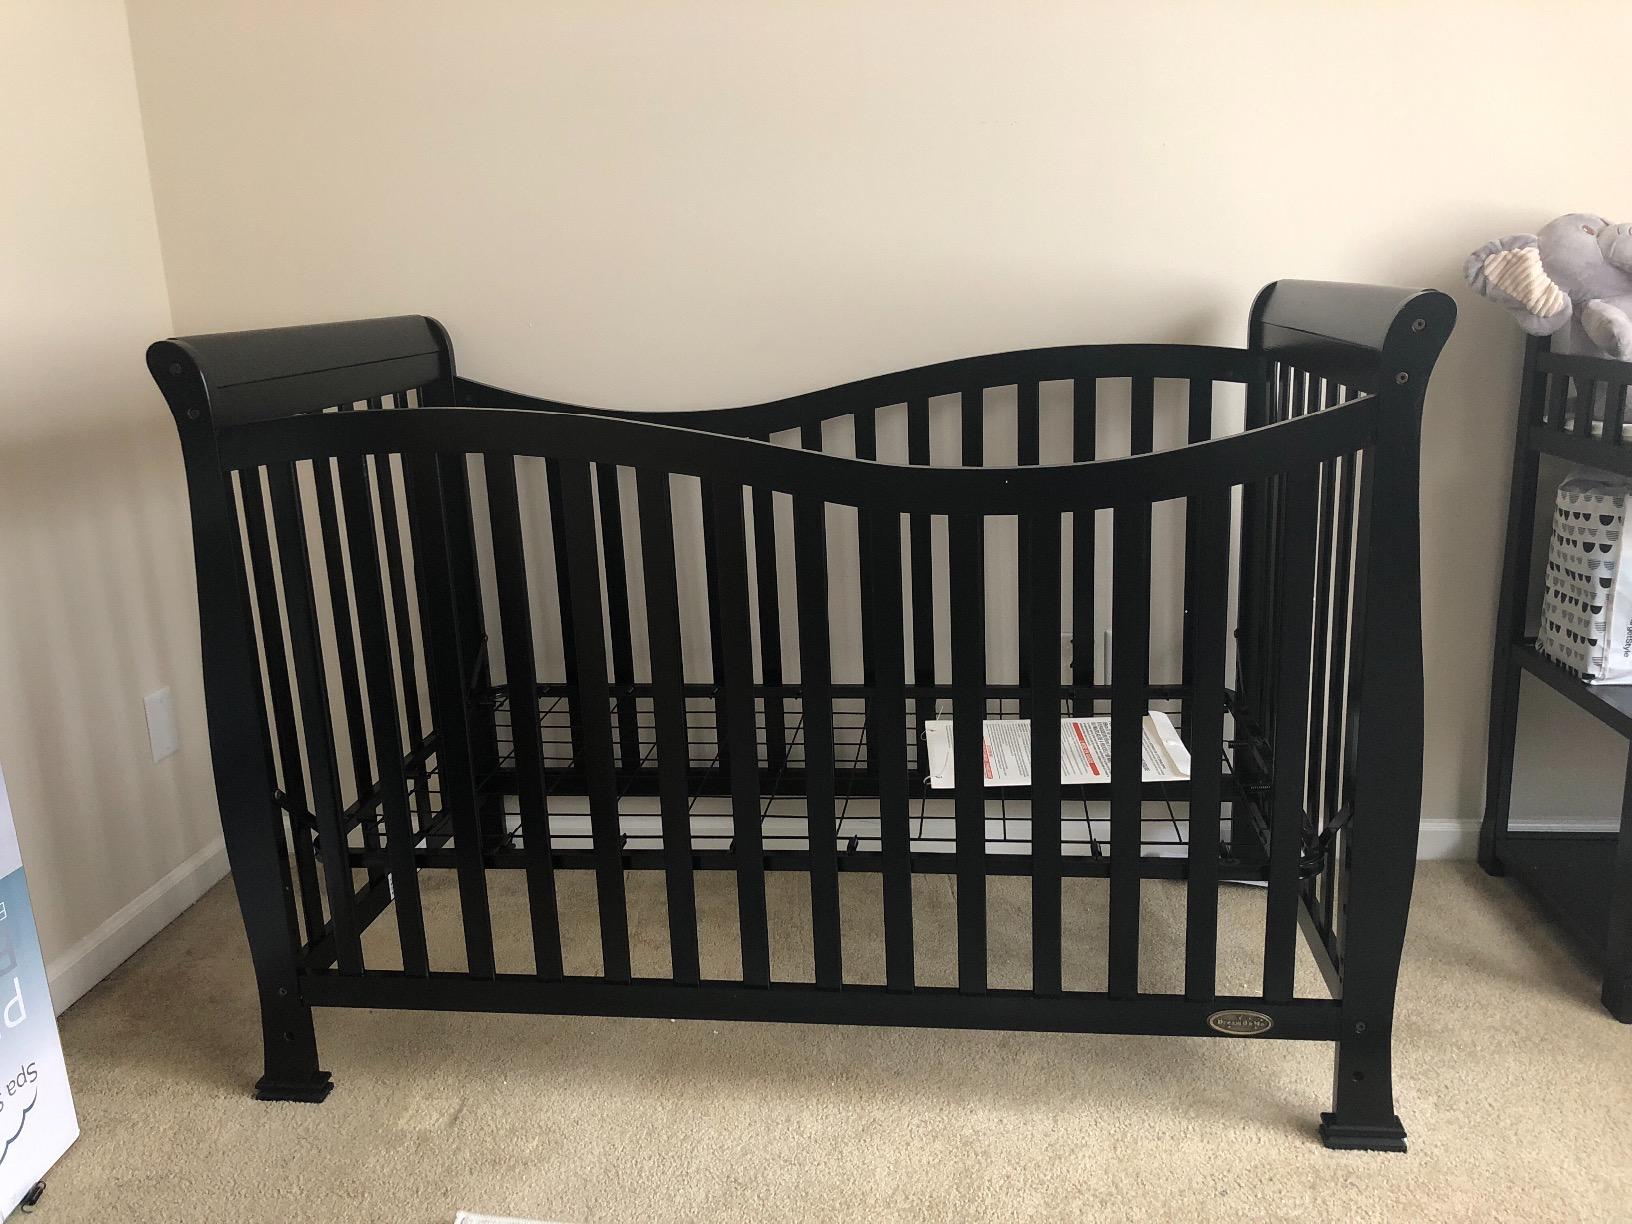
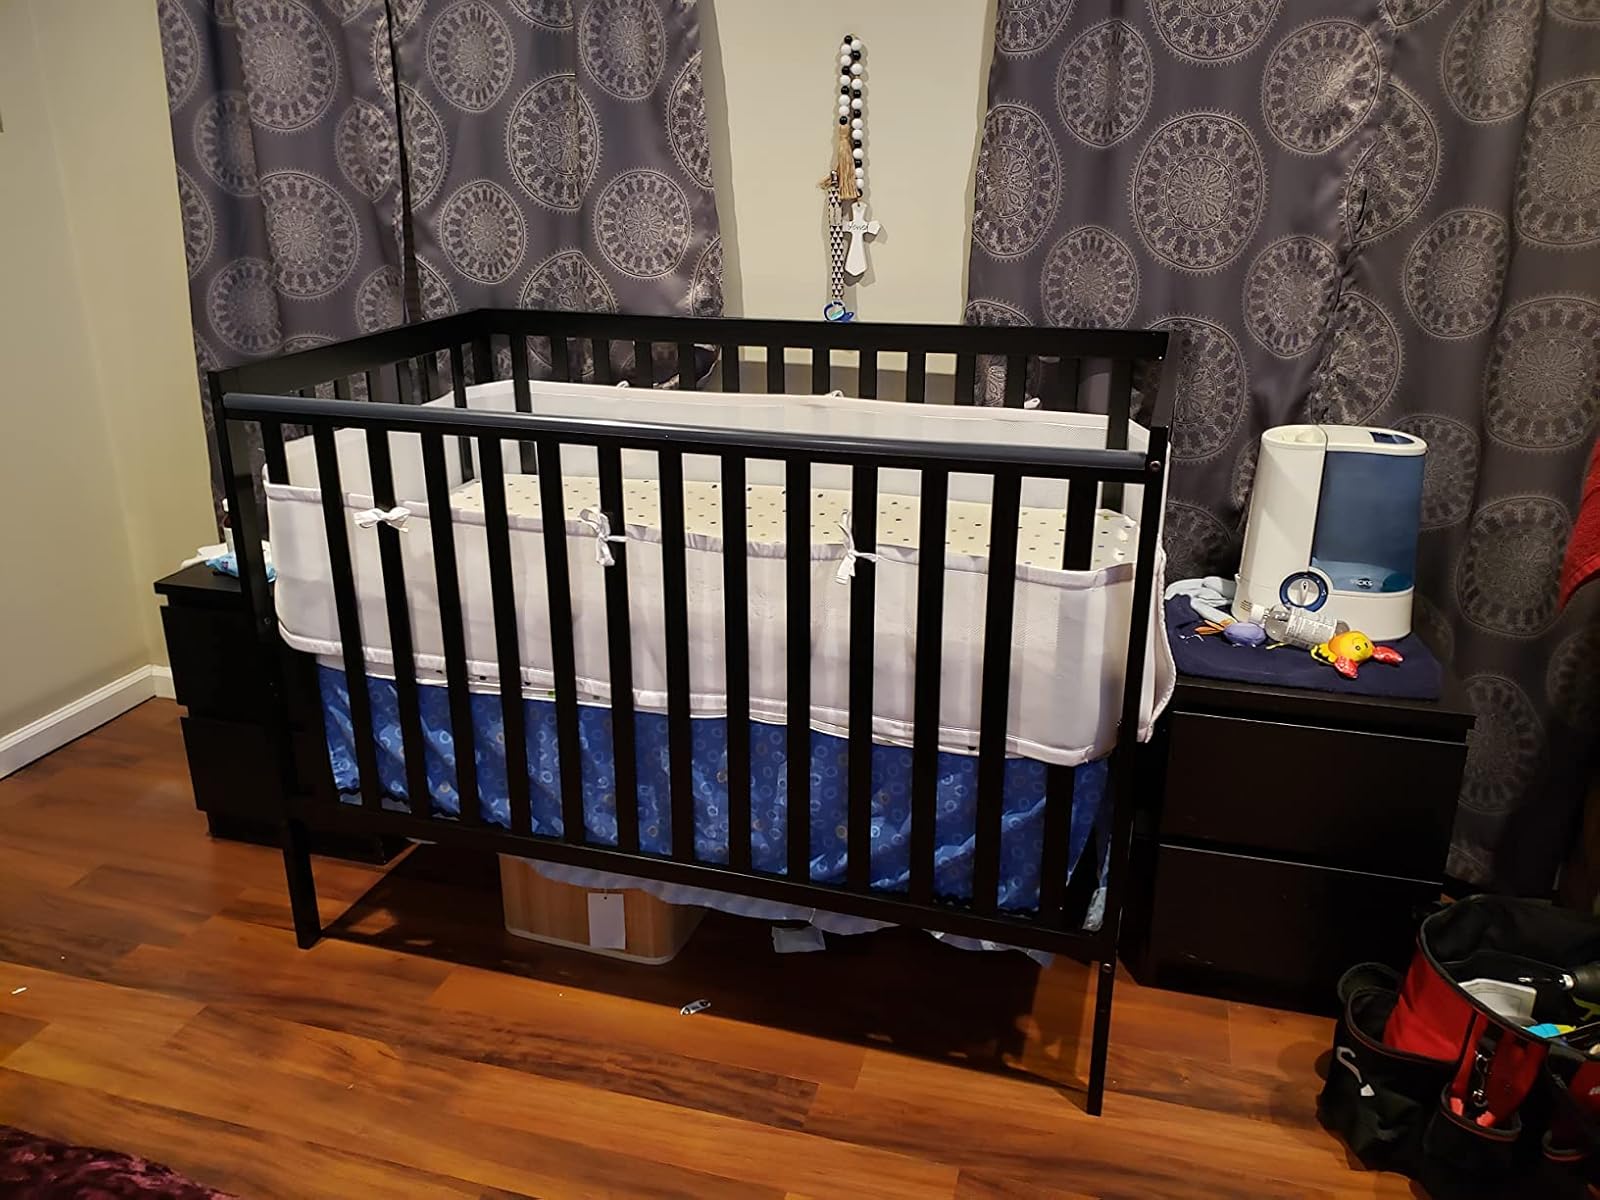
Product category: products_crib
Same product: no